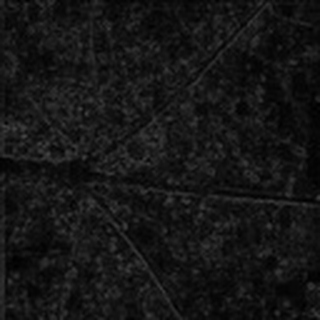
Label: cotton_aphids